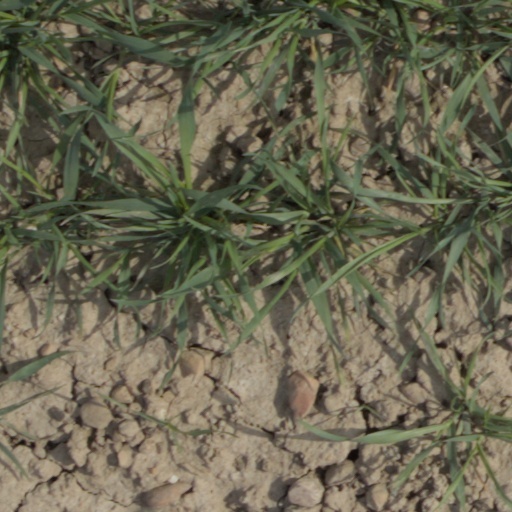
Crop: wheat